Tempo (comics)

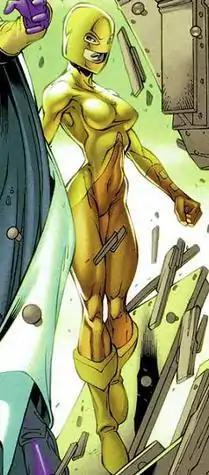
Tempo as an Acolyte

Tempo is a fictional African-American mutant character appearing in American comic books published by Marvel Comics. She was introduced as a member of the Mutant Liberation Front in "New Mutants" #86 (February 1990).